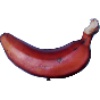
Label: Banana Red 1